HMS Illustrious (87)

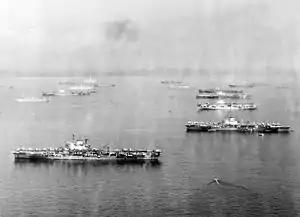
The main strength of the BPF in anchored in San Pedro Bay, April 1945. "Illustrious" is the second-closest ship to the photographer in the background left column.

Together with the "Unicorn", she sailed for the Mediterranean on 13 August to prepare for the landings at Salerno (Operation Avalanche), reaching Malta a week later. Her air group was reinforced at this time by four more Martlets each for 878 and 890 Squadrons. She was assigned to Force H for the operation which was tasked to protect the amphibious force from attack by the Italian Fleet and provide air cover for the carriers supporting the assault force. The Italians made no effort to attack the Allied forces, and the most noteworthy thing that any of her aircraft did was when one of 890 Squadron's Martlets escorted a surrendering Italian aircraft to Sicily. Before the "Illustrious" steamed for Malta she transferred six Seafires to the "Unicorn" to replace some of the latter's aircraft wrecked in deck-landing accidents. Four of these then flew ashore to conduct operations until they rejoined "Illustrious" on 14 September at Malta.